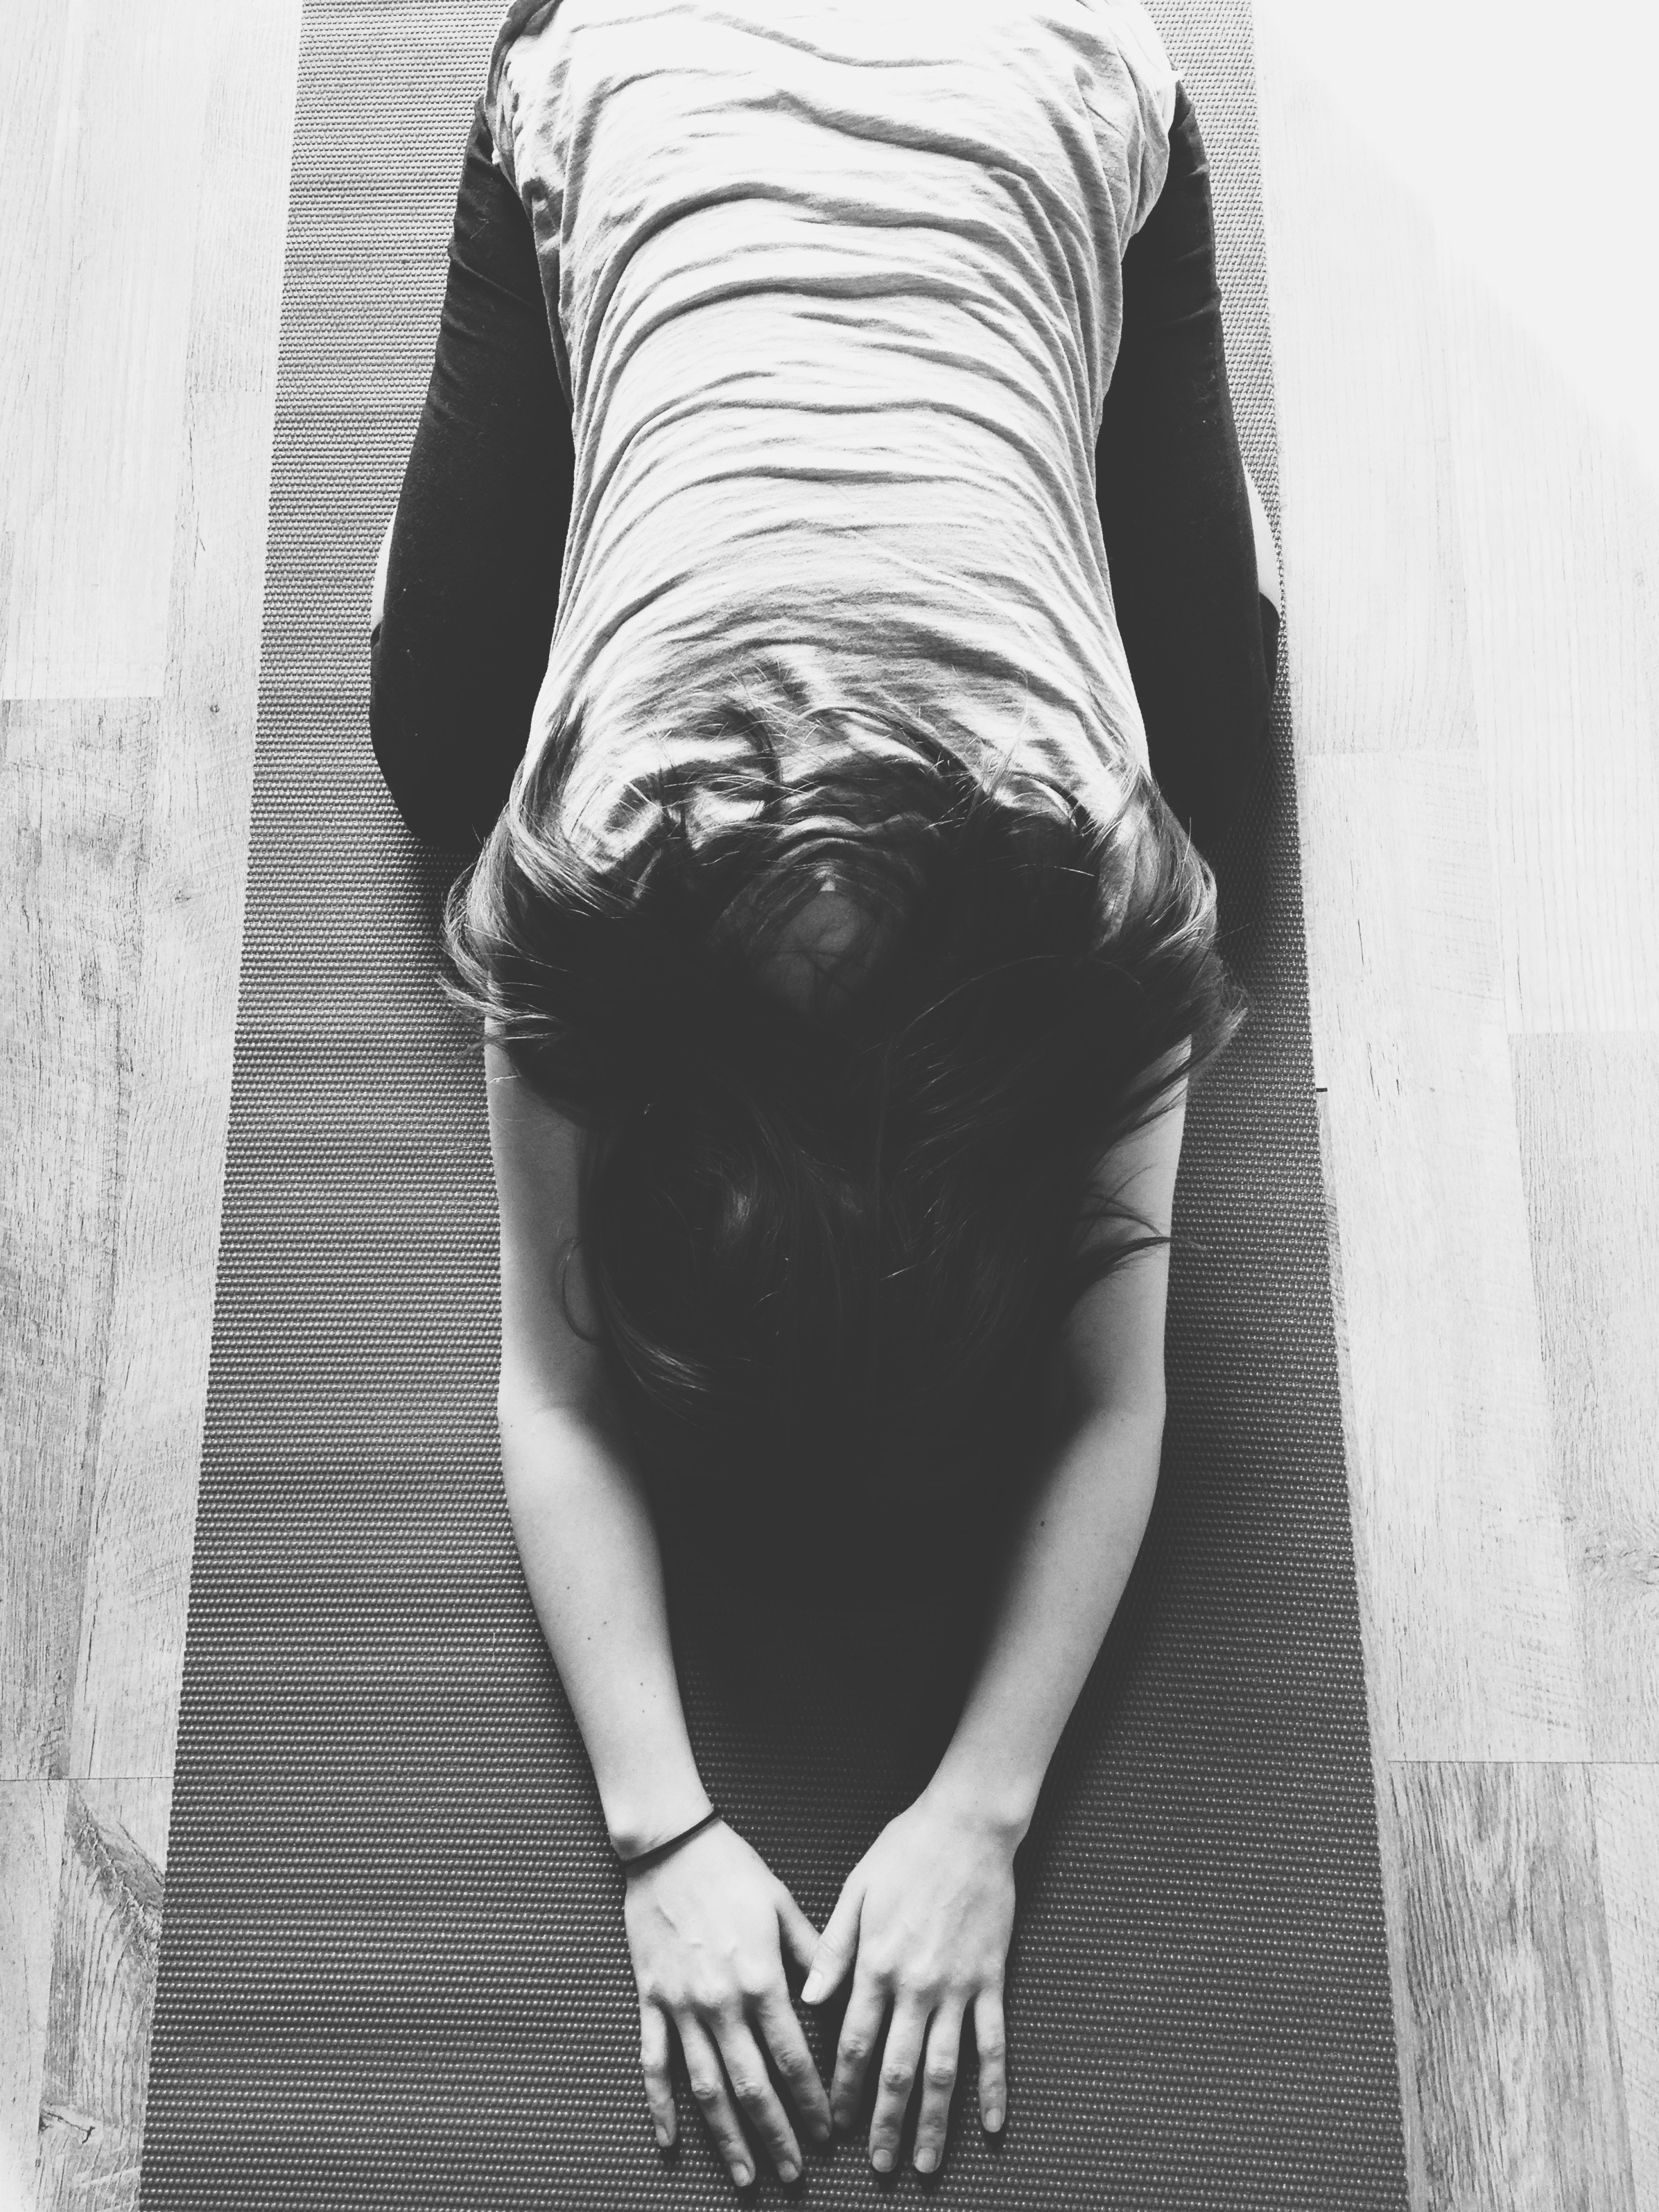
hand, black and white, white, photography, leg, model, spring, sitting, fashion, clothing, black, monochrome, arm, human body, dress, photograph, beauty, photo shoot, t shirt, monochrome photography, human positions